Crawford affair

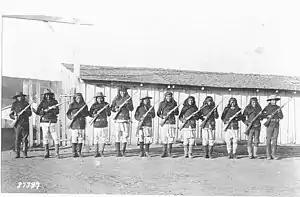
Apache Scouts at Fort Wingate in New Mexico Territory during the 1880s.

In the afternoon of January 10, the Americans and their Apache scouts were making camp when a native American woman approached to tell Captain Crawford that Geronimo was a few miles away and wanted to speak with him. The two agreed that on the following day, a council would be held to negotiate an end to the Geronimo campaign. Peace was expected, so Crawford and his company waited joyfully until the next morning at daybreak when the captain was awoken by one of his sentries who warned that Mexican troops were approaching. Believing the Mexicans to be another force of Apache scouts under the command of Captain Wirt Davis, some of Crawford's Apaches began shouting calls in their native language. In response, the Mexican force, which included Tarahumara detribalized natives, opened up with a volley of rifle fire.